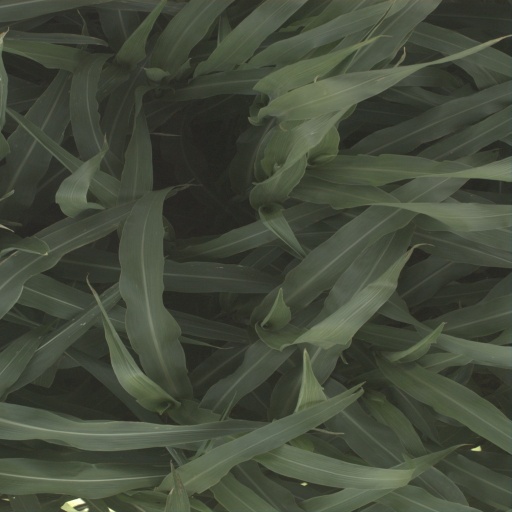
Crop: sorghum